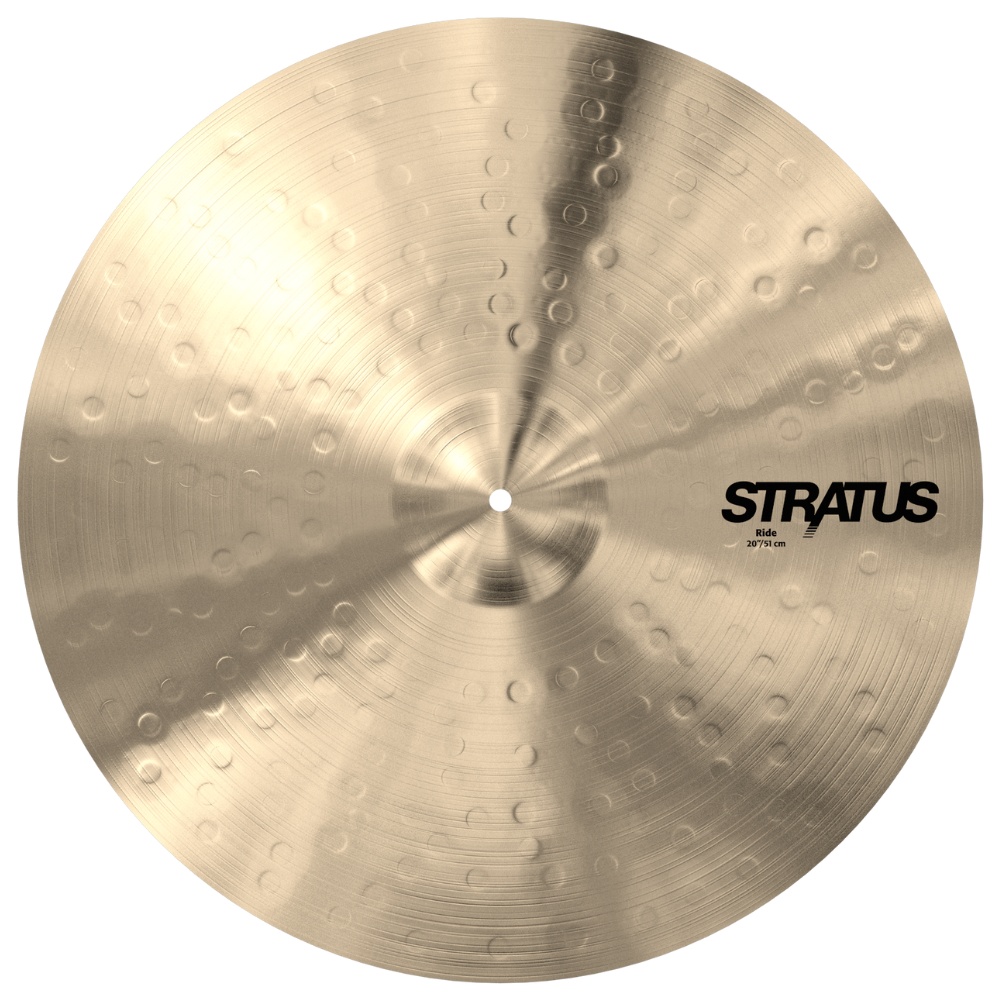
Sabian S2012 20" Stratus Ride
With a full range of frequency and sonic versatility, the STRATUS series is designed for the modern drummer. Crafted from B20 bronze and featuring STRATUS high impact hammering, this series features clear articulation, a warm wash and musical spread, and strikes the right balance between versatility and professional performance in a beautiful design. This 20” ride is articulate with a warm undertone that builds to a controlled wash and a strong clear bell. The medium light weight delivers a balanced combination of stick and a crashable undertone. Features: B20 Bronze Articulate with a warm undertone Controllable warm wash Clear, strong bell
Brand: Sabian
Category: Arts & Entertainment > Hobbies & Creative Arts > Musical Instruments > Percussion > Drum Kits > Crash Cymbal Drum Kits